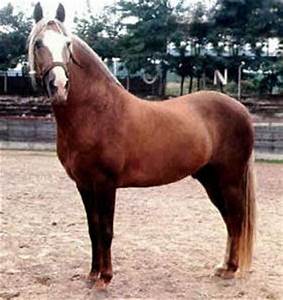
Label: cavallo